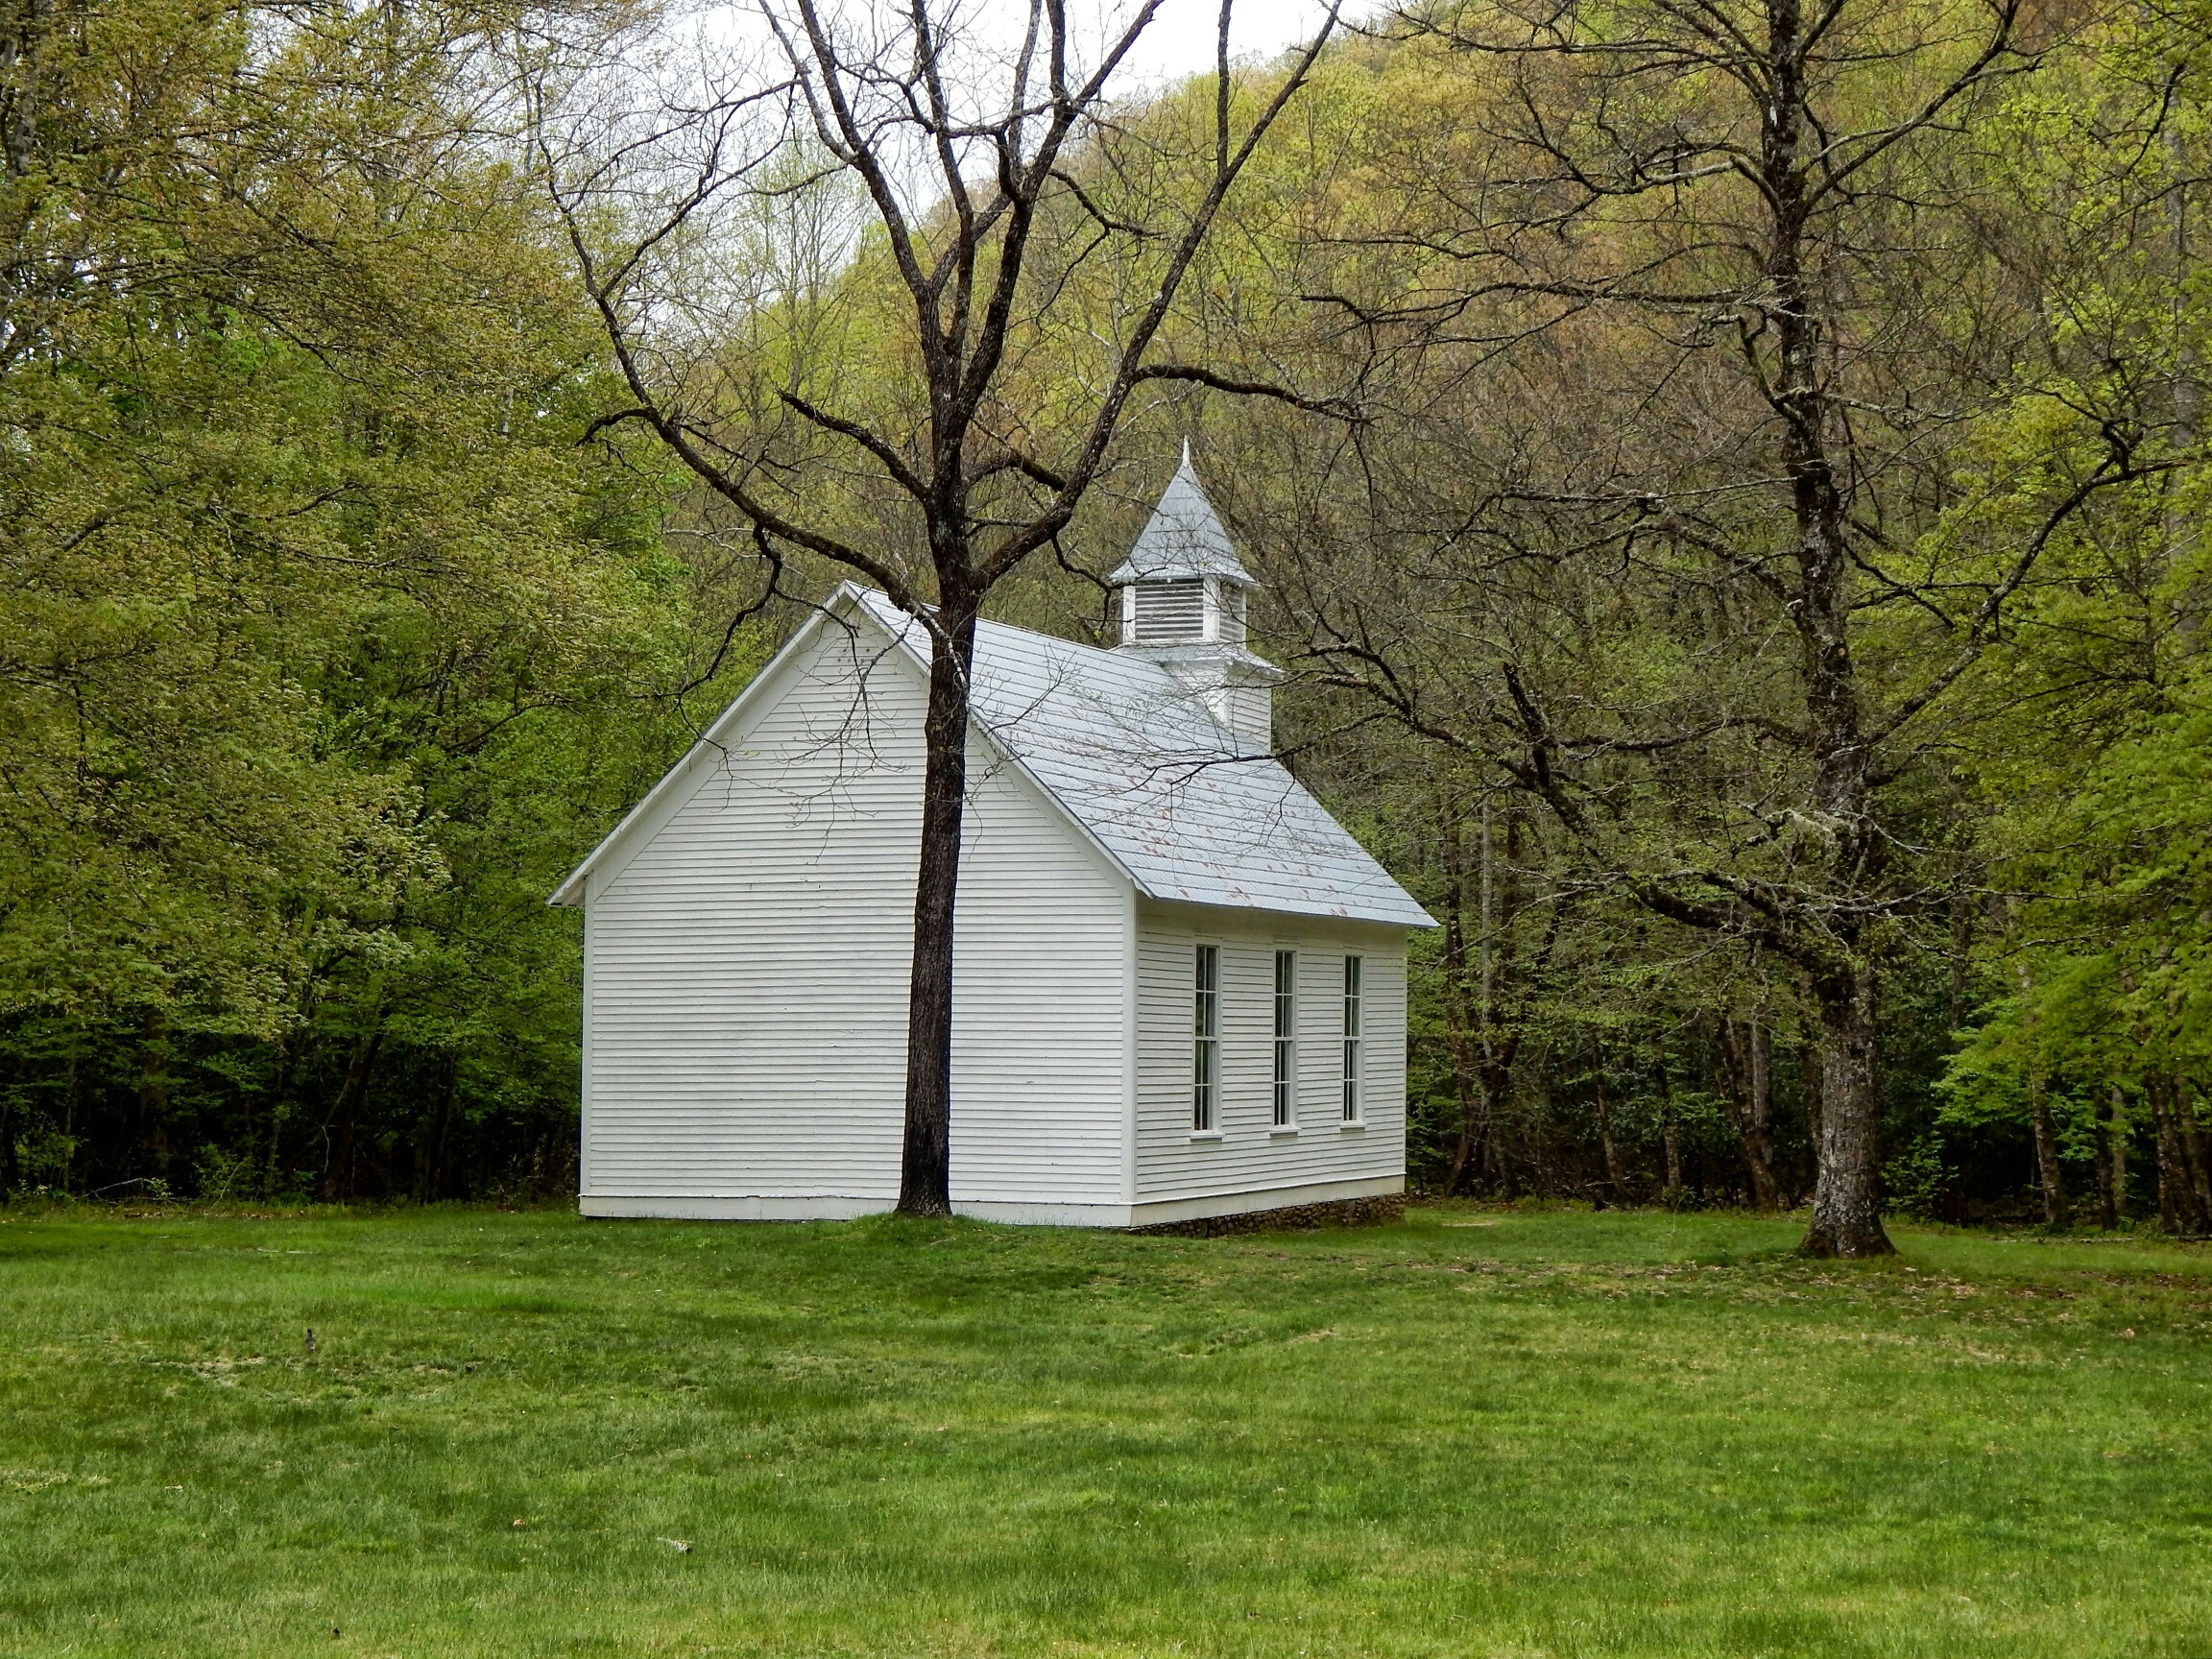
building, shed, backyard, tent, woodland, outdoor structure